Saturday Kitchen

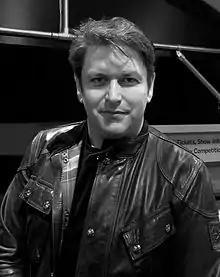
James Martin

After Worrall Thompson left the BBC to present "Saturday Cooks!" in June 2006, James Martin took over as host. During Martin's tenure, the audience increased from 1.2 million to around 2.5 million, peaking at 2.7 million on 9 January 2010.